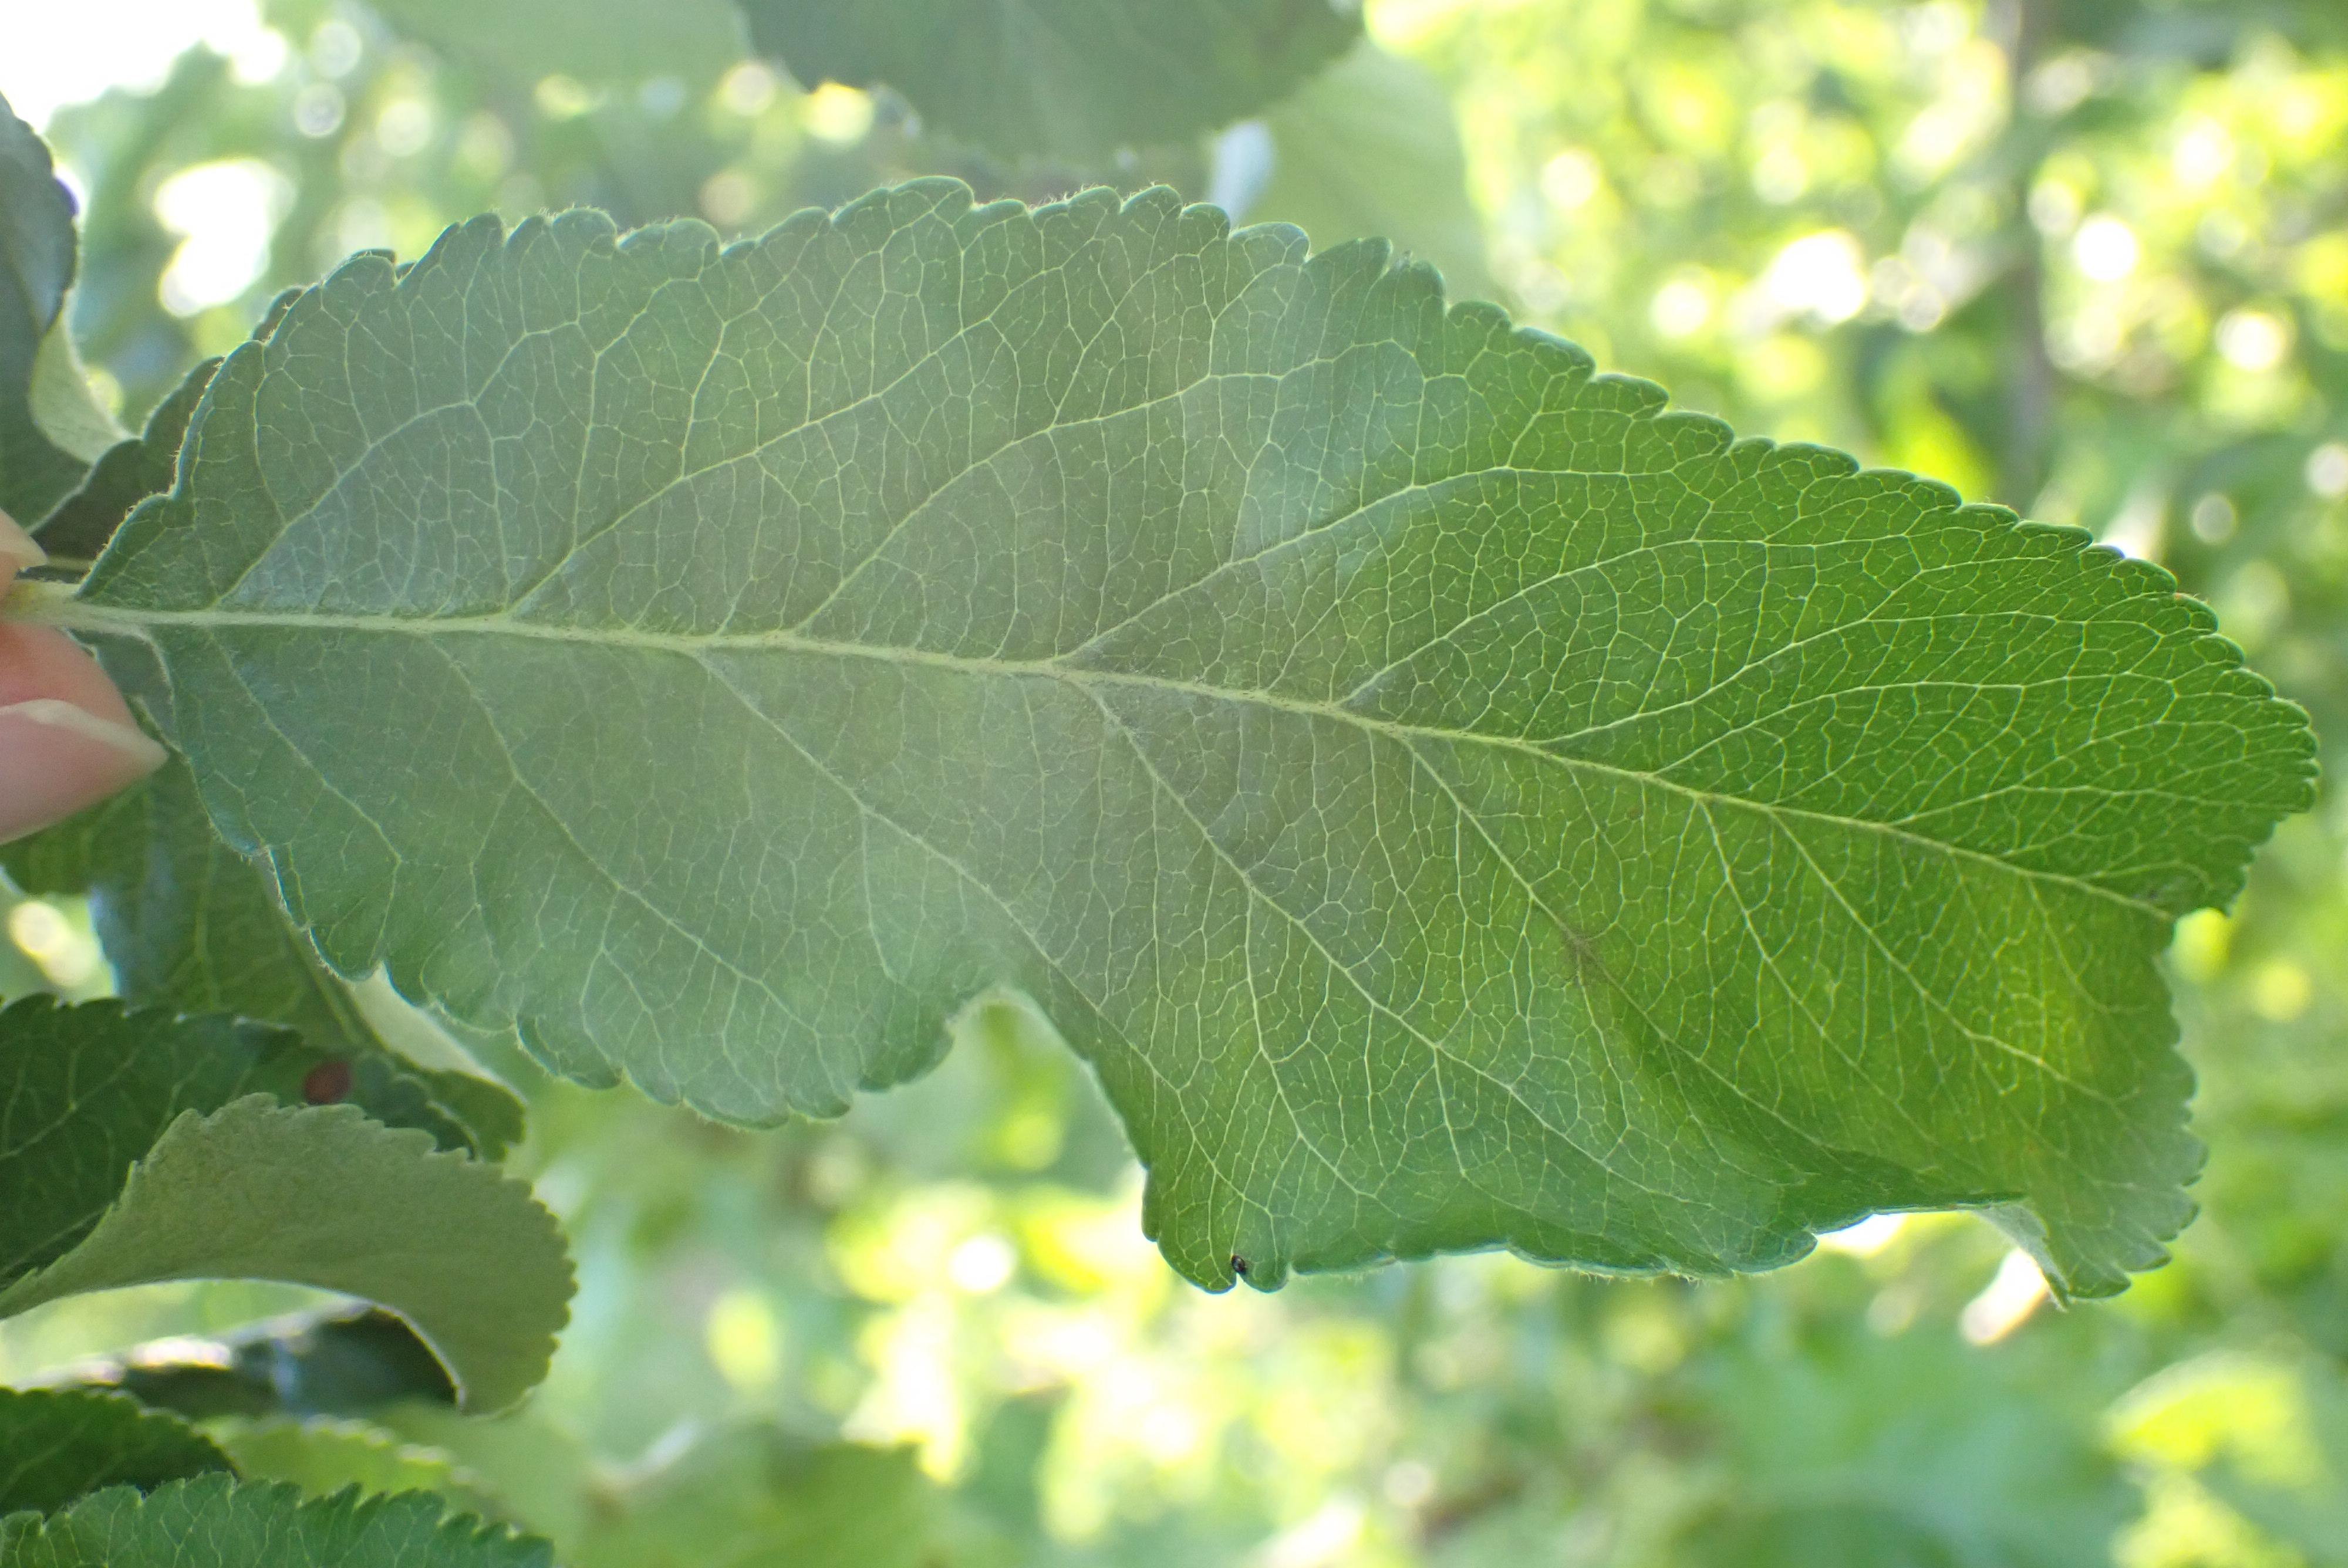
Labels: scab